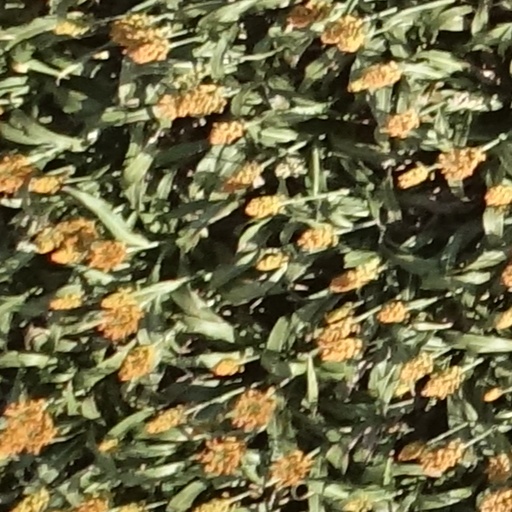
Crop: sorghum